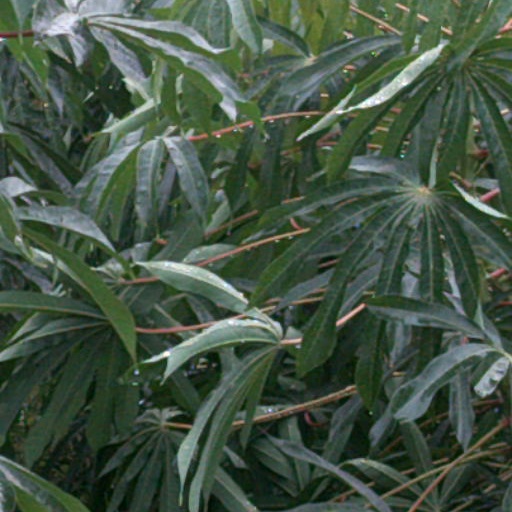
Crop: cassava